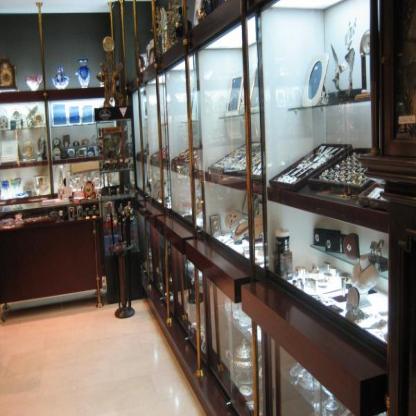
Scene: Indoor